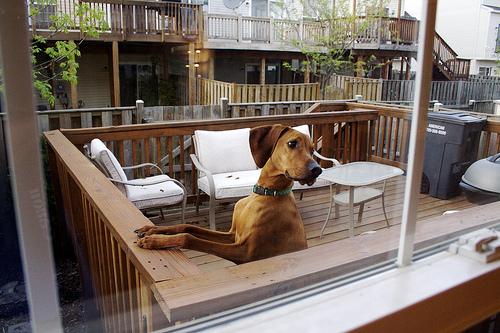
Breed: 207-n000045-redbone